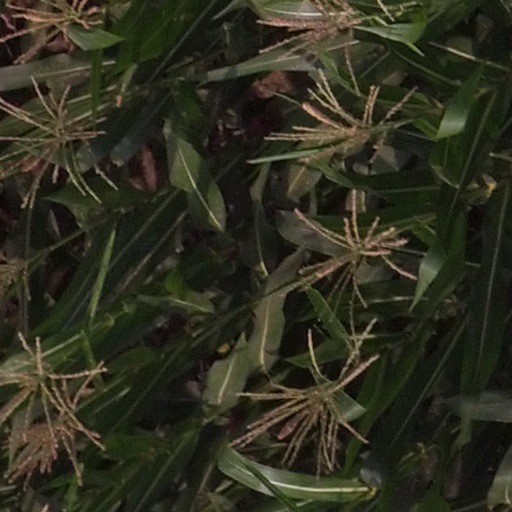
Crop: maize; corn